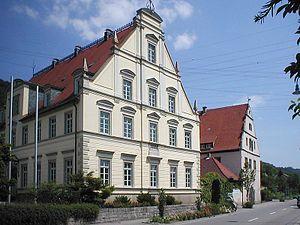
Neckarzimmern est une commune dans l'arrondissement de Neckar-Odenwald en Bade-Wurtemberg.